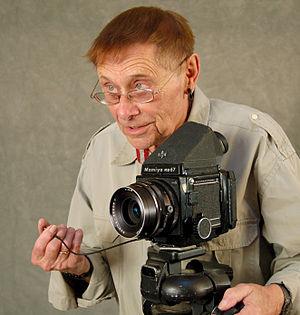
Roland Loomis, dit Fakir Musafar, né le 10 août 1930 à Aberdeen et mort le 1ᵉʳ août 2018 à Menlo Park, est considéré comme le père du mouvement primitif moderne.